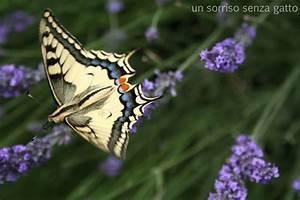
butterfly